Harley Owners Group

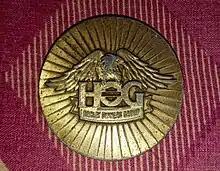
A HOG medallion photographed in India

In some circumstances, where a sponsoring dealership closes, a chapter can continue without a sponsoring dealer. In about 2014, this was expanded (with some special circumstances) to two Chapters per dealership.